Ytre Sandsvær Municipality

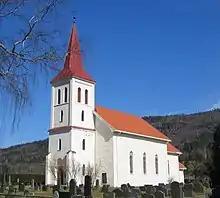
Efteløt Church in Ytre Sandsvær

It was created when Sandsvær was split into Ytre and Øvre Sandsvær on 1 January 1908. At that time Ytre Sandsvær had a population of 3,245.